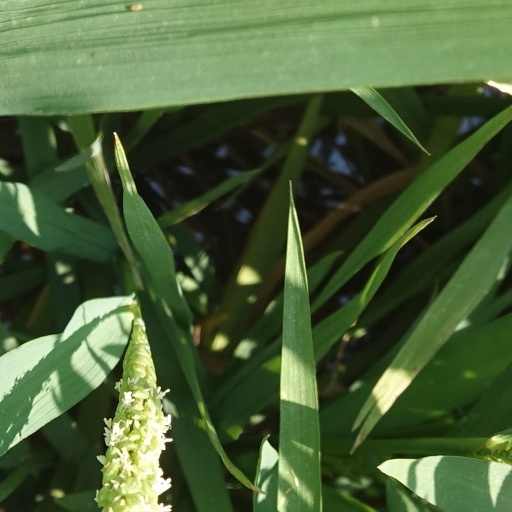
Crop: rice